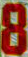
Number: 8